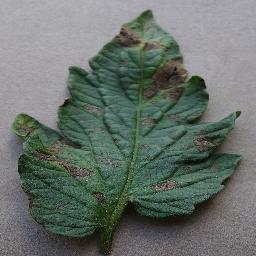
Label: Tomato___Early_blight